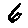
Label: 6